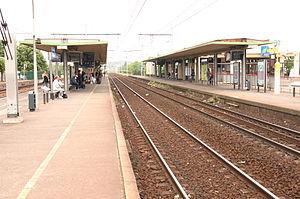
La gare de Vigneux-sur-Seine est une gare ferroviaire française de la ligne de Villeneuve-Saint-Georges à Montargis, située sur le territoire de la commune de Vigneux-sur-Seine, dans le département de l'Essonne en région Île-de-France.